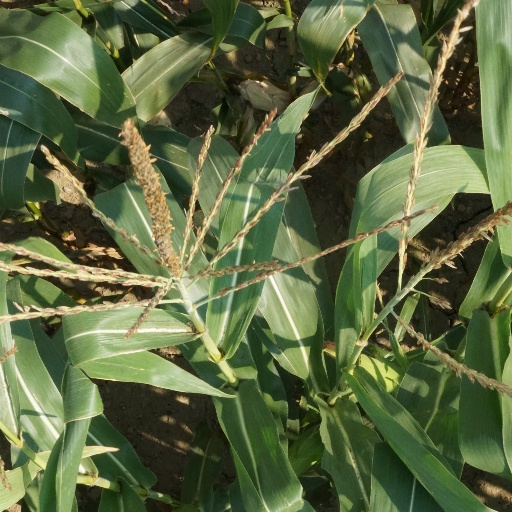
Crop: maize; corn